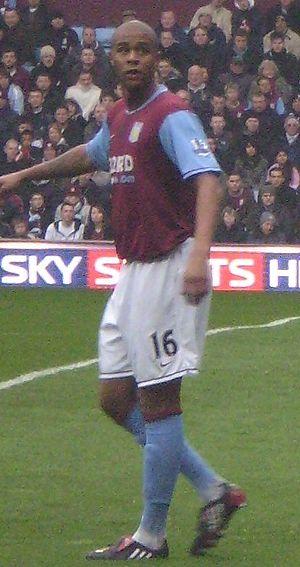
Zatyiah "Zat" Knight est un footballeur anglais né le 2 mai 1980, à Solihull, dans les Midlands de l'Ouest, en Angleterre. Il joue au poste de défenseur central à Reading.